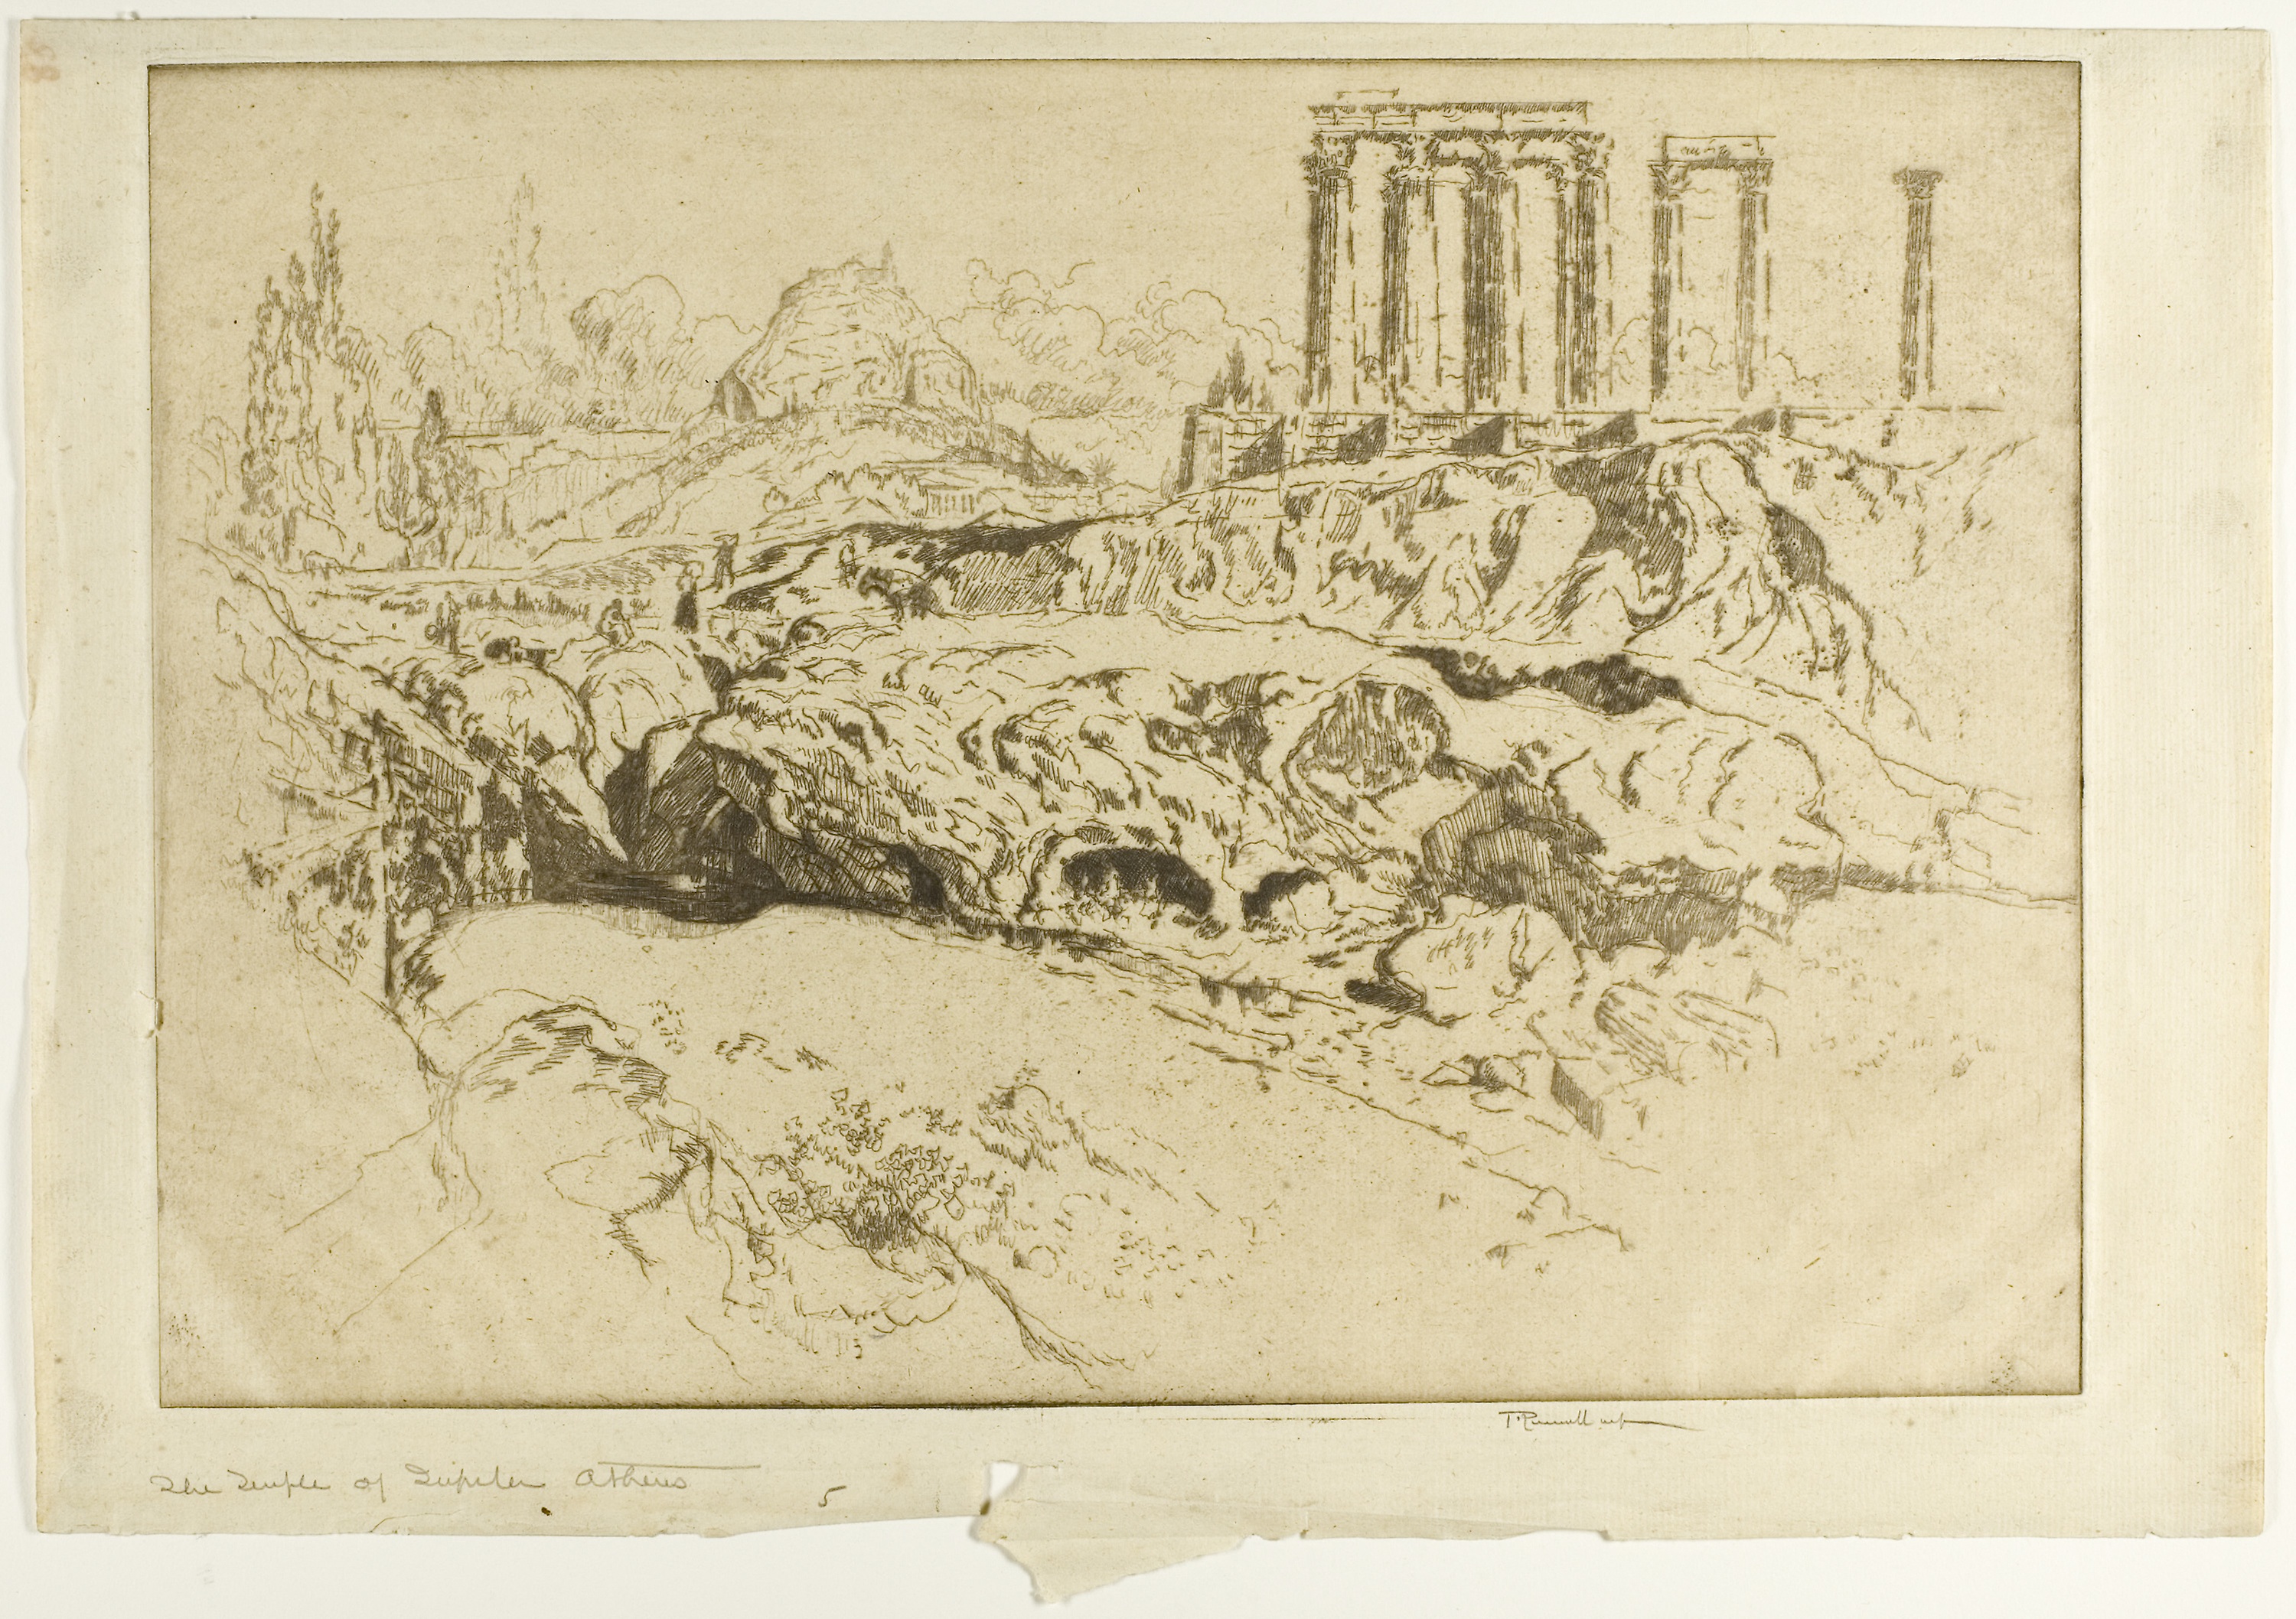
art, artwork, drawing, printmaking, history, visual arts, picture frame